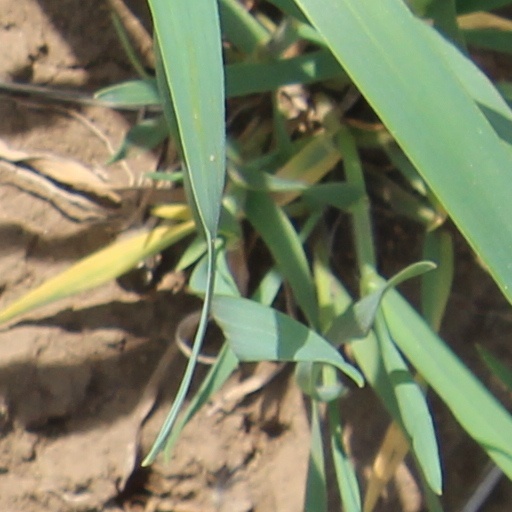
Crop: wheat